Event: Nepal Earthquake
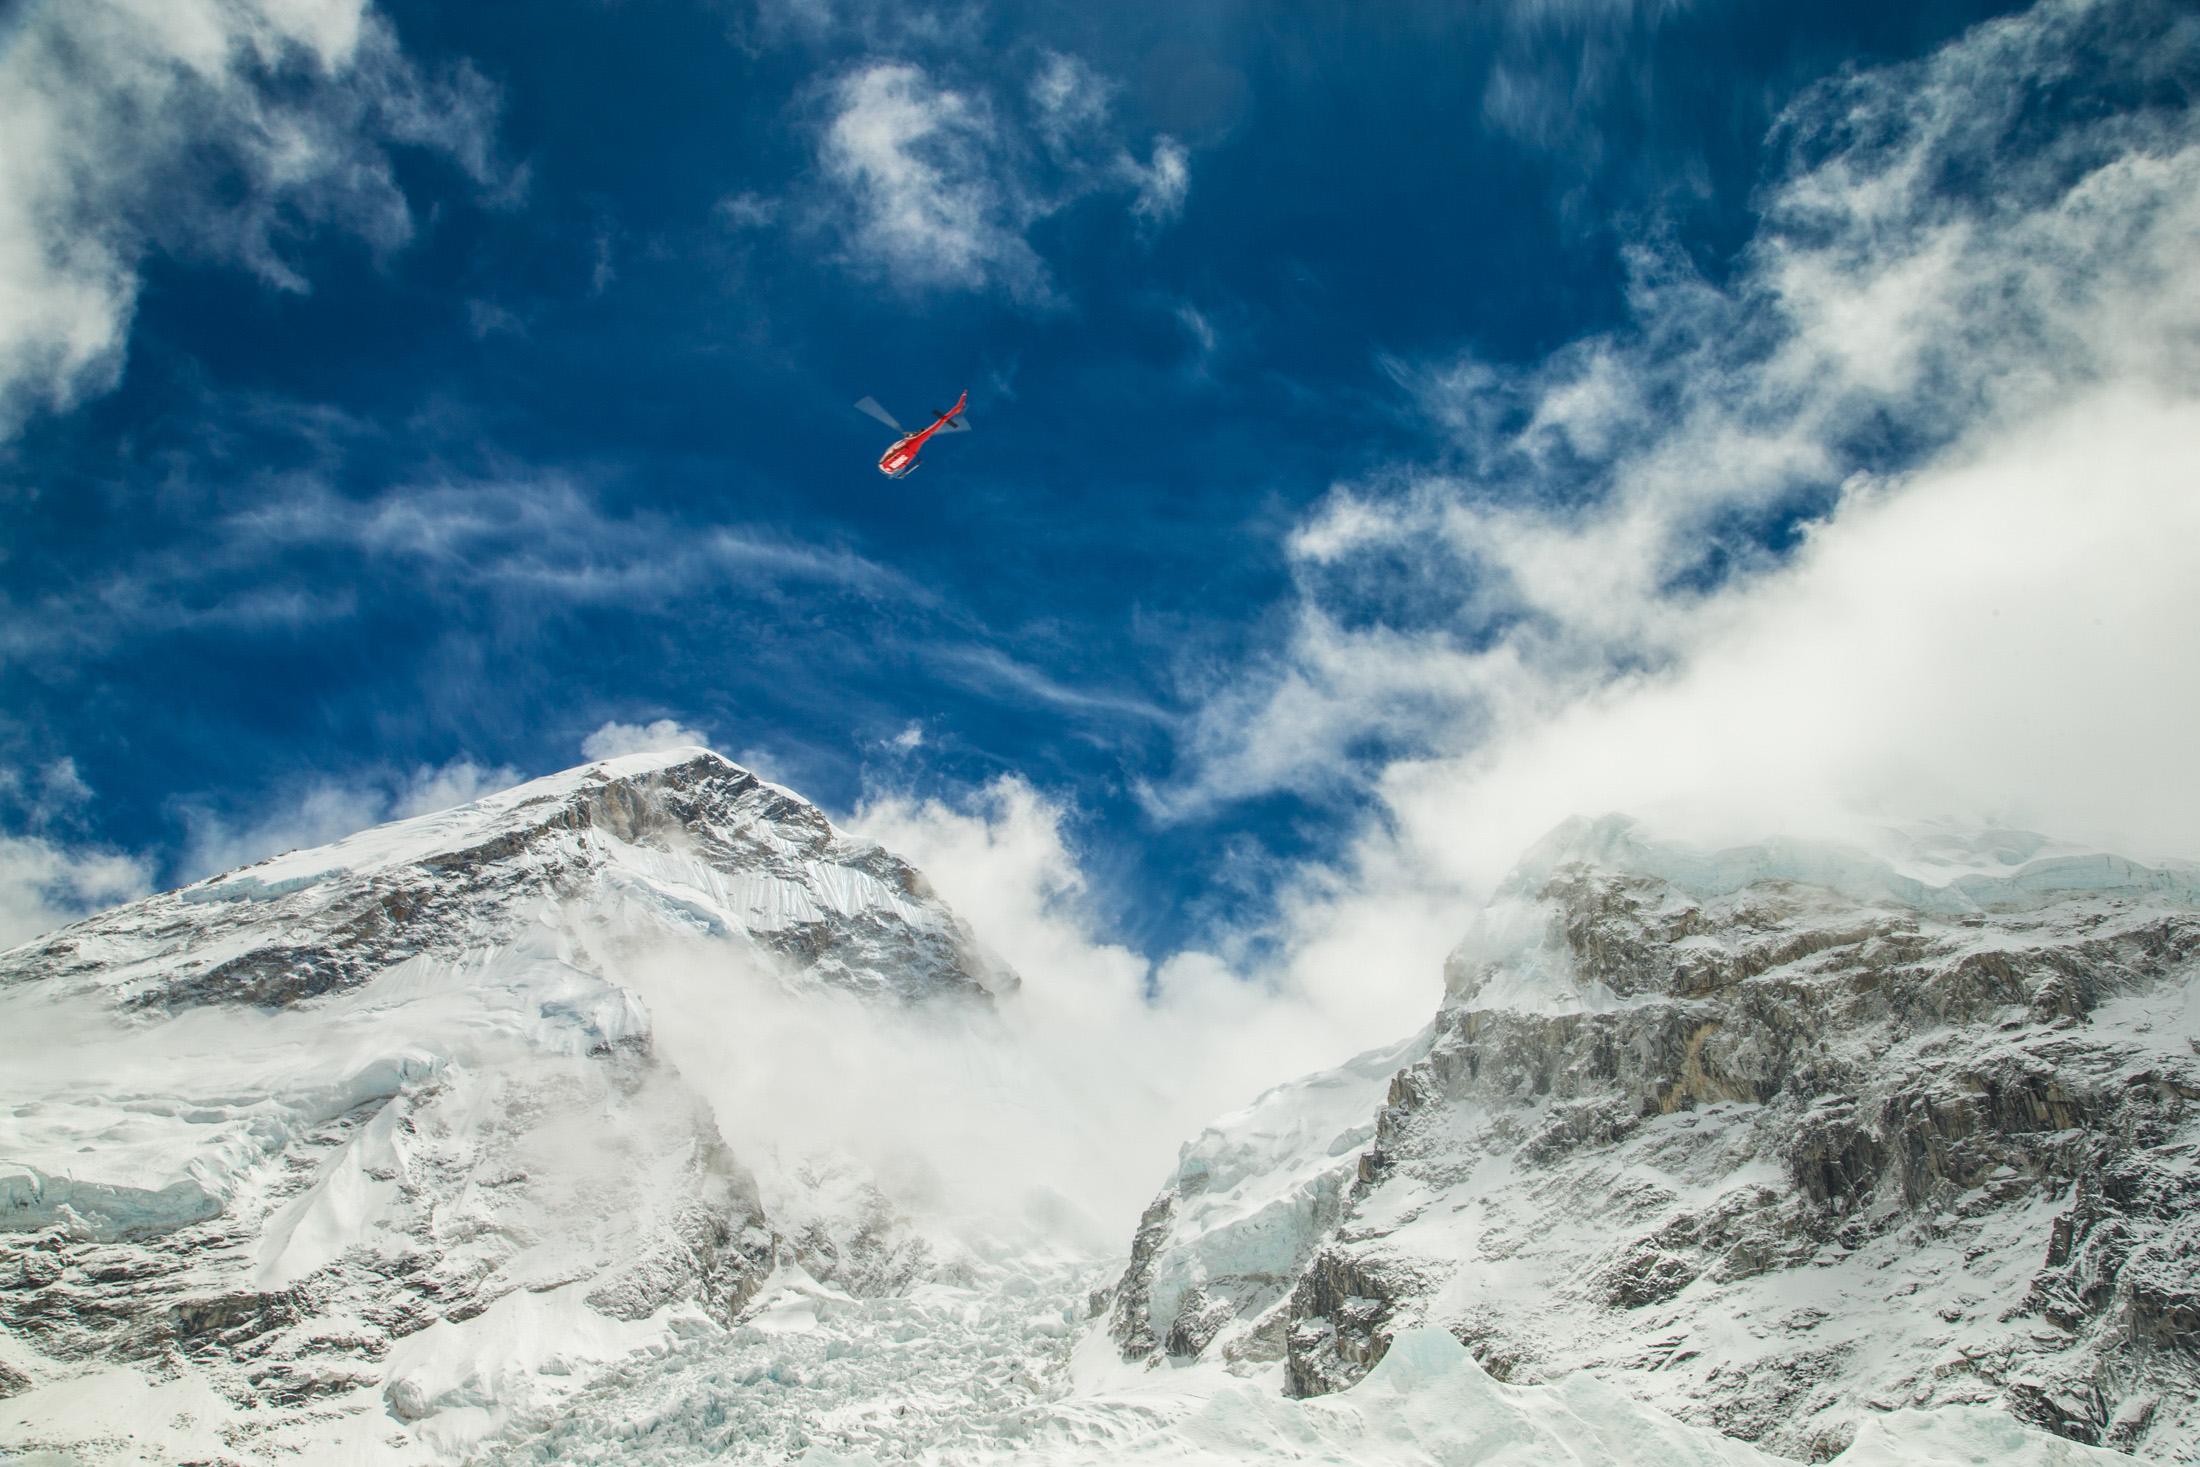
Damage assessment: no_damage